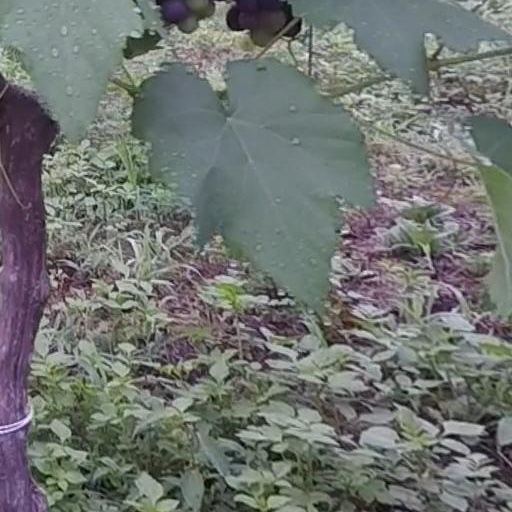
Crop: grape